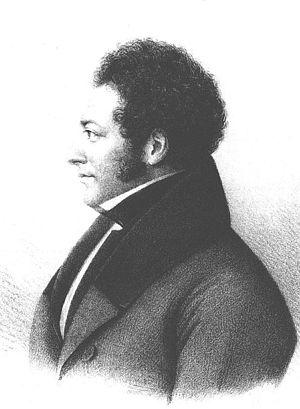
Eduard Gans ou Edouard Gans est un juriste, philosophe et historien allemand de confession juive, l'un des principaux disciples de Georg Wilhelm Friedrich Hegel et professeur de Karl Marx. Il est représentant d'une conception libérale et européenne de la politique.